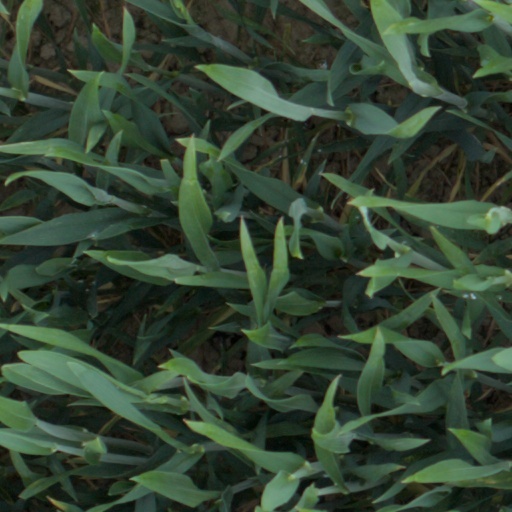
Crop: wheat